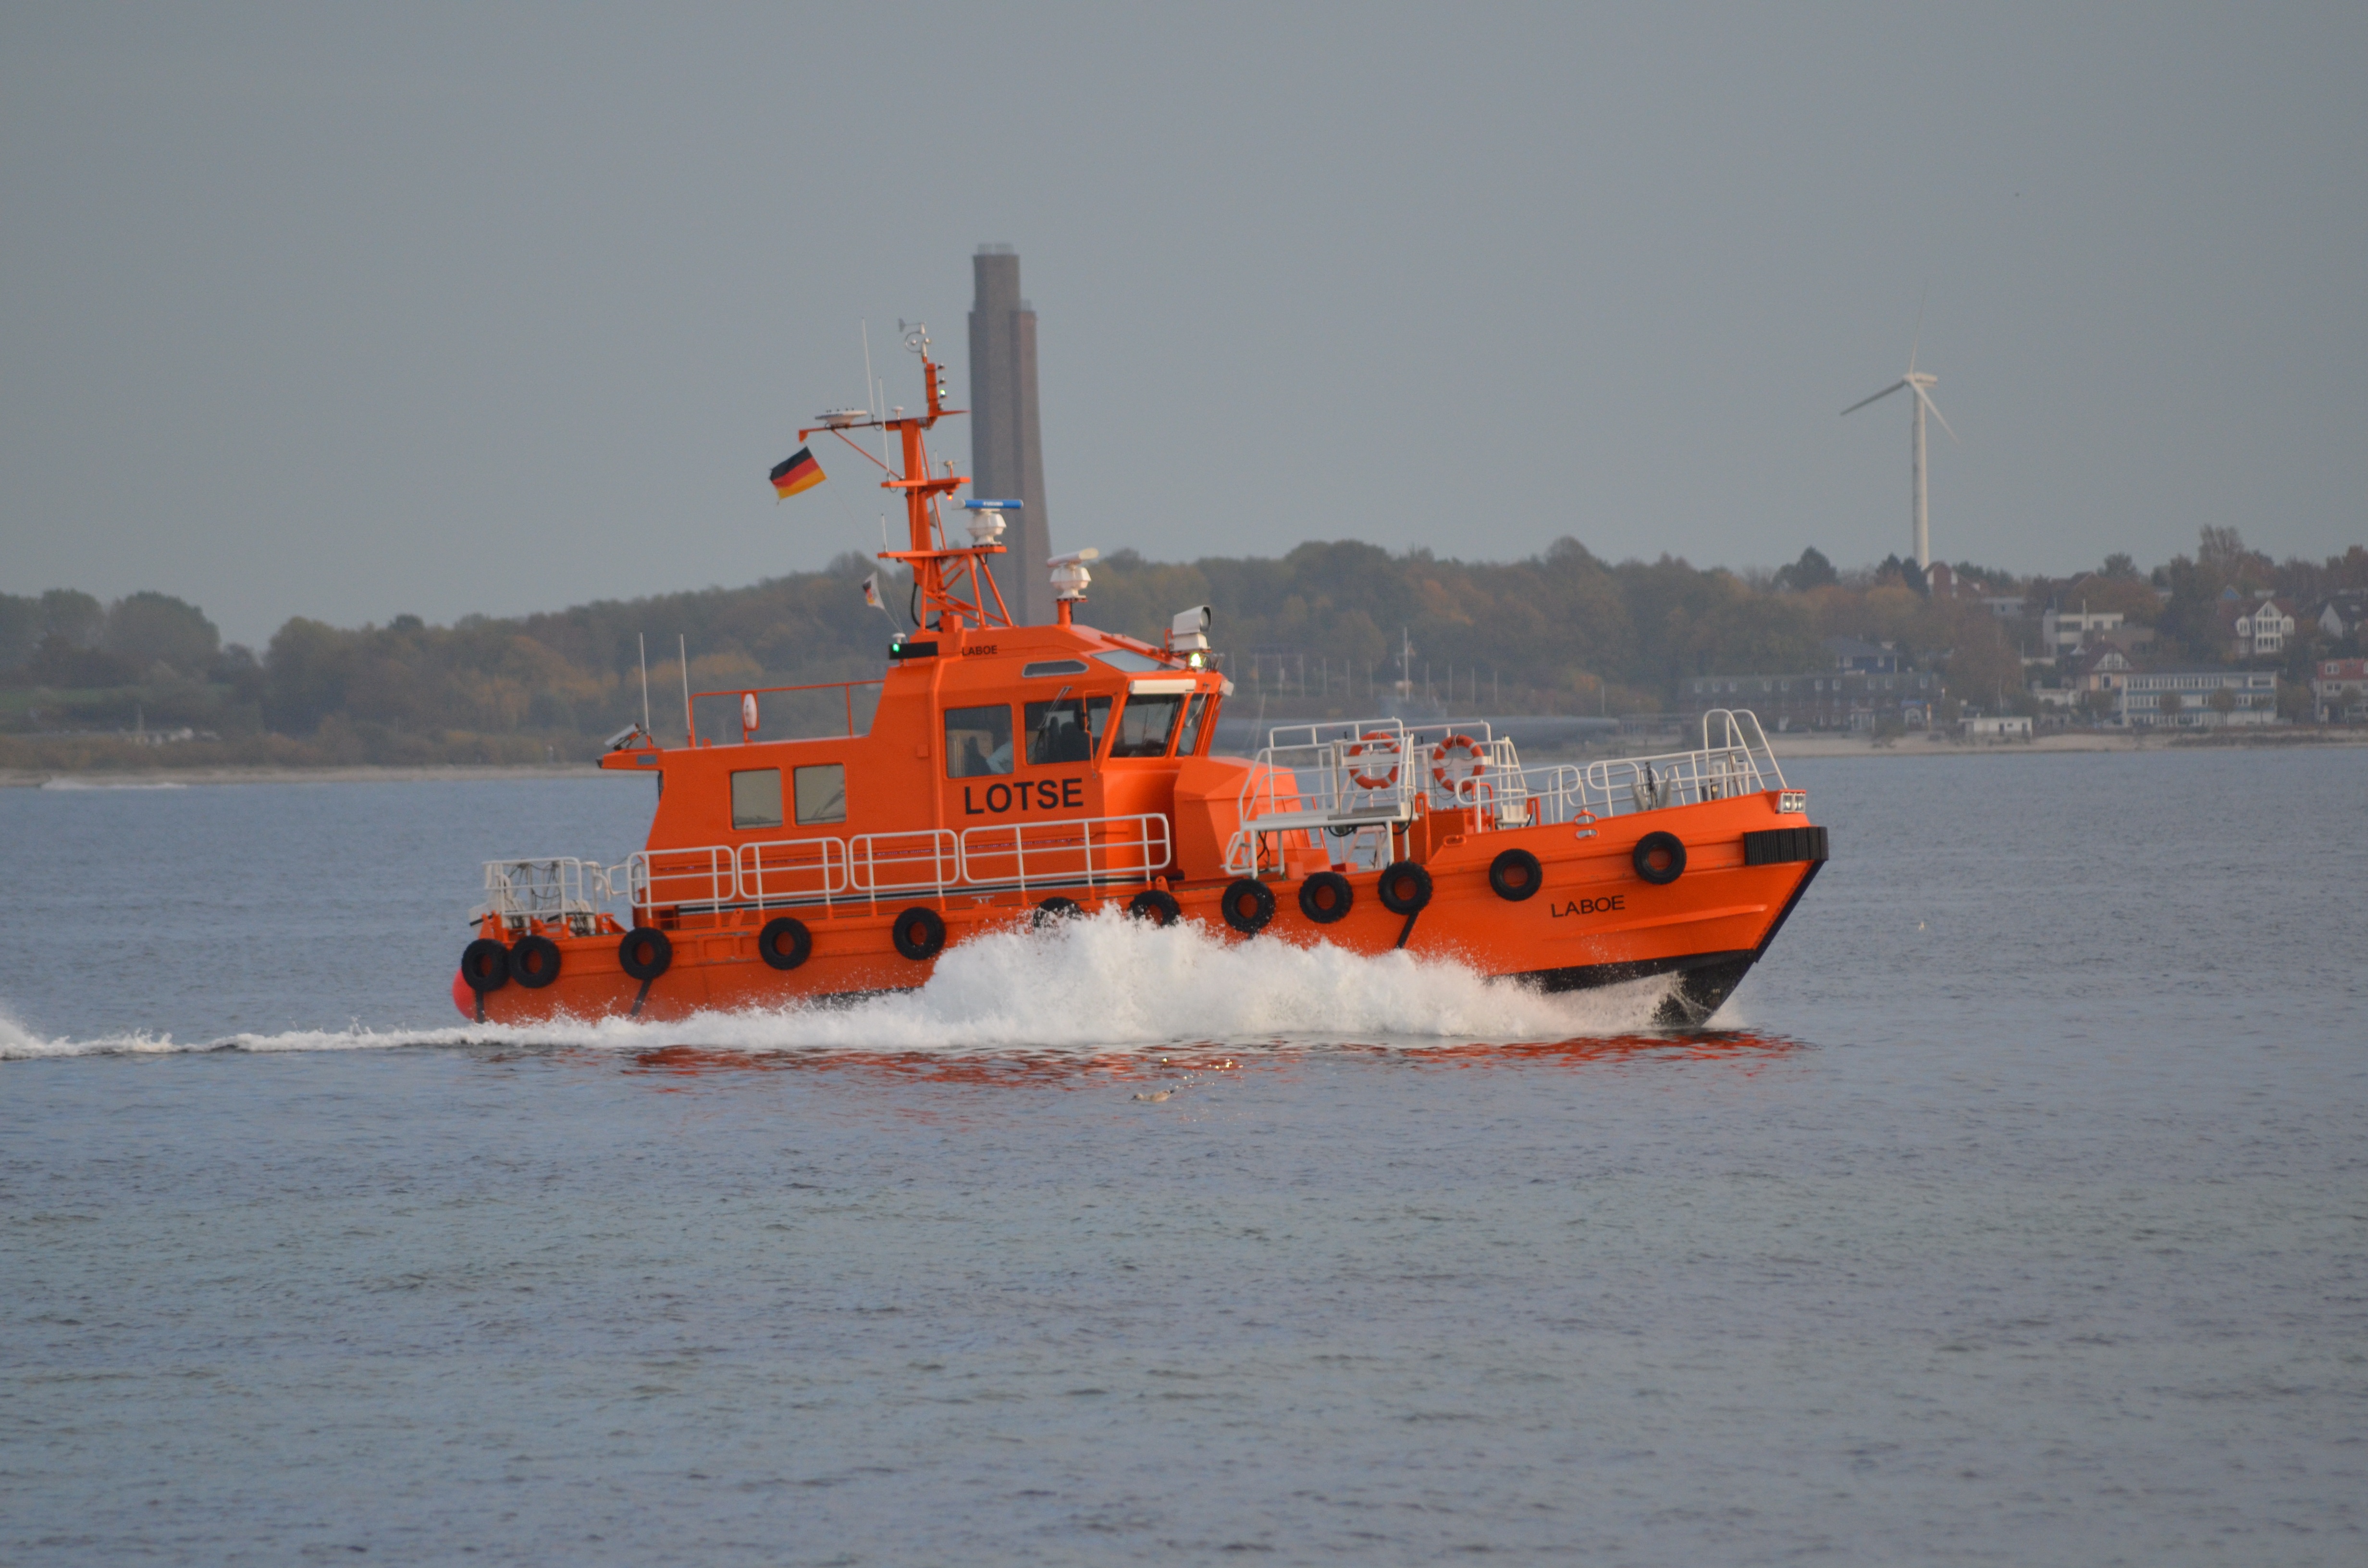
sea, coast, ocean, boat, ship, transport, boot, vehicle, port, arctic, cargo ship, channel, shipping, tugboat, watercraft, mecklenburg, baltic sea, fishing vessel, freight transport, laboe, kiel, kieler firth, marine cenotaph, pilot boat, ship traffic, tank ship, research vessel, anchor handling tug supply vessel, platform supply vessel, strande pilot boat